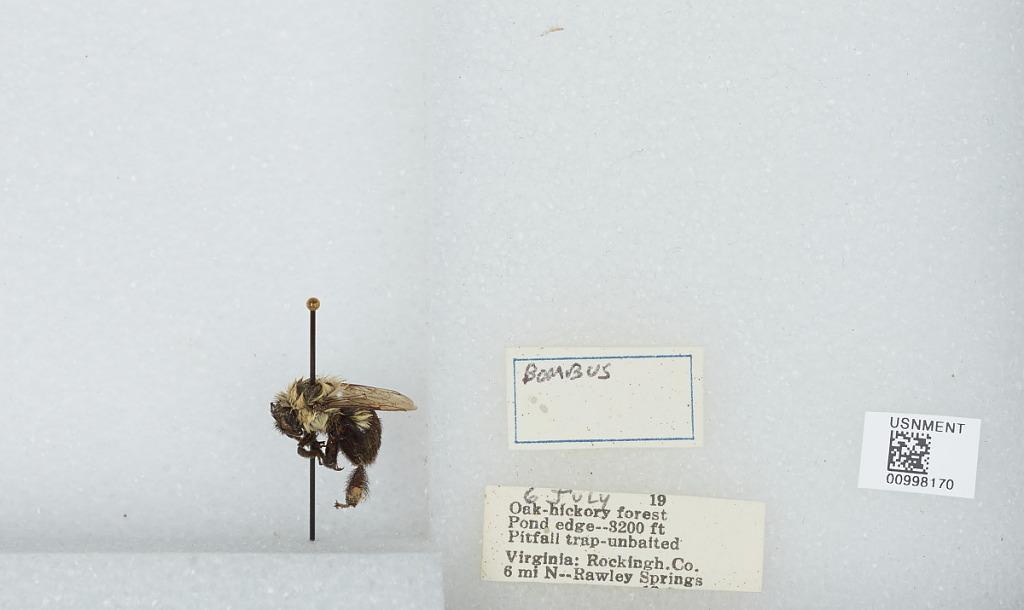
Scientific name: Bombus (Pyrobombus) impatiens Cresson
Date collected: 1919-7-6
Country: United States
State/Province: Virginia
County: Rockingham
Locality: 6 miles north of Rawley Springs
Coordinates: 38.5689, -79.0936